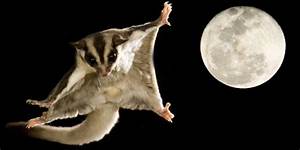
Label: scoiattolo